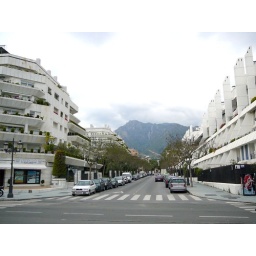
looking up street to mountains in distance